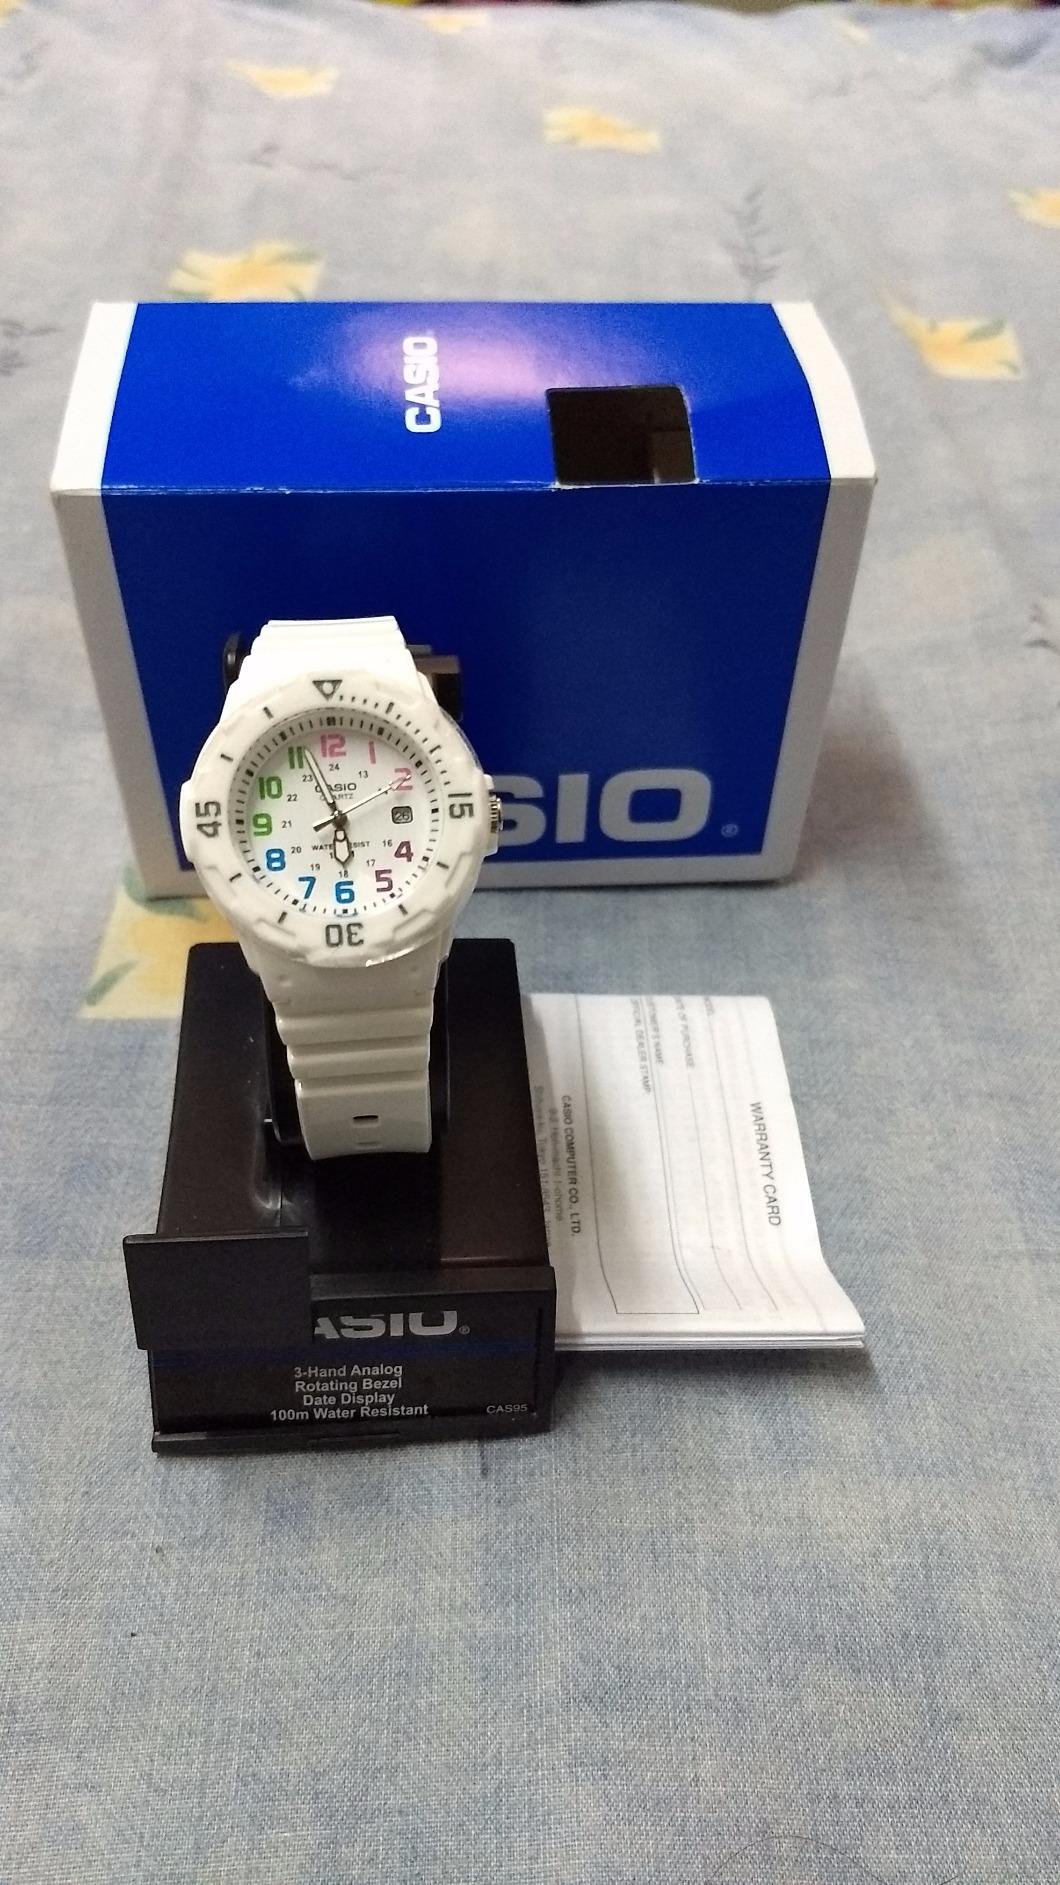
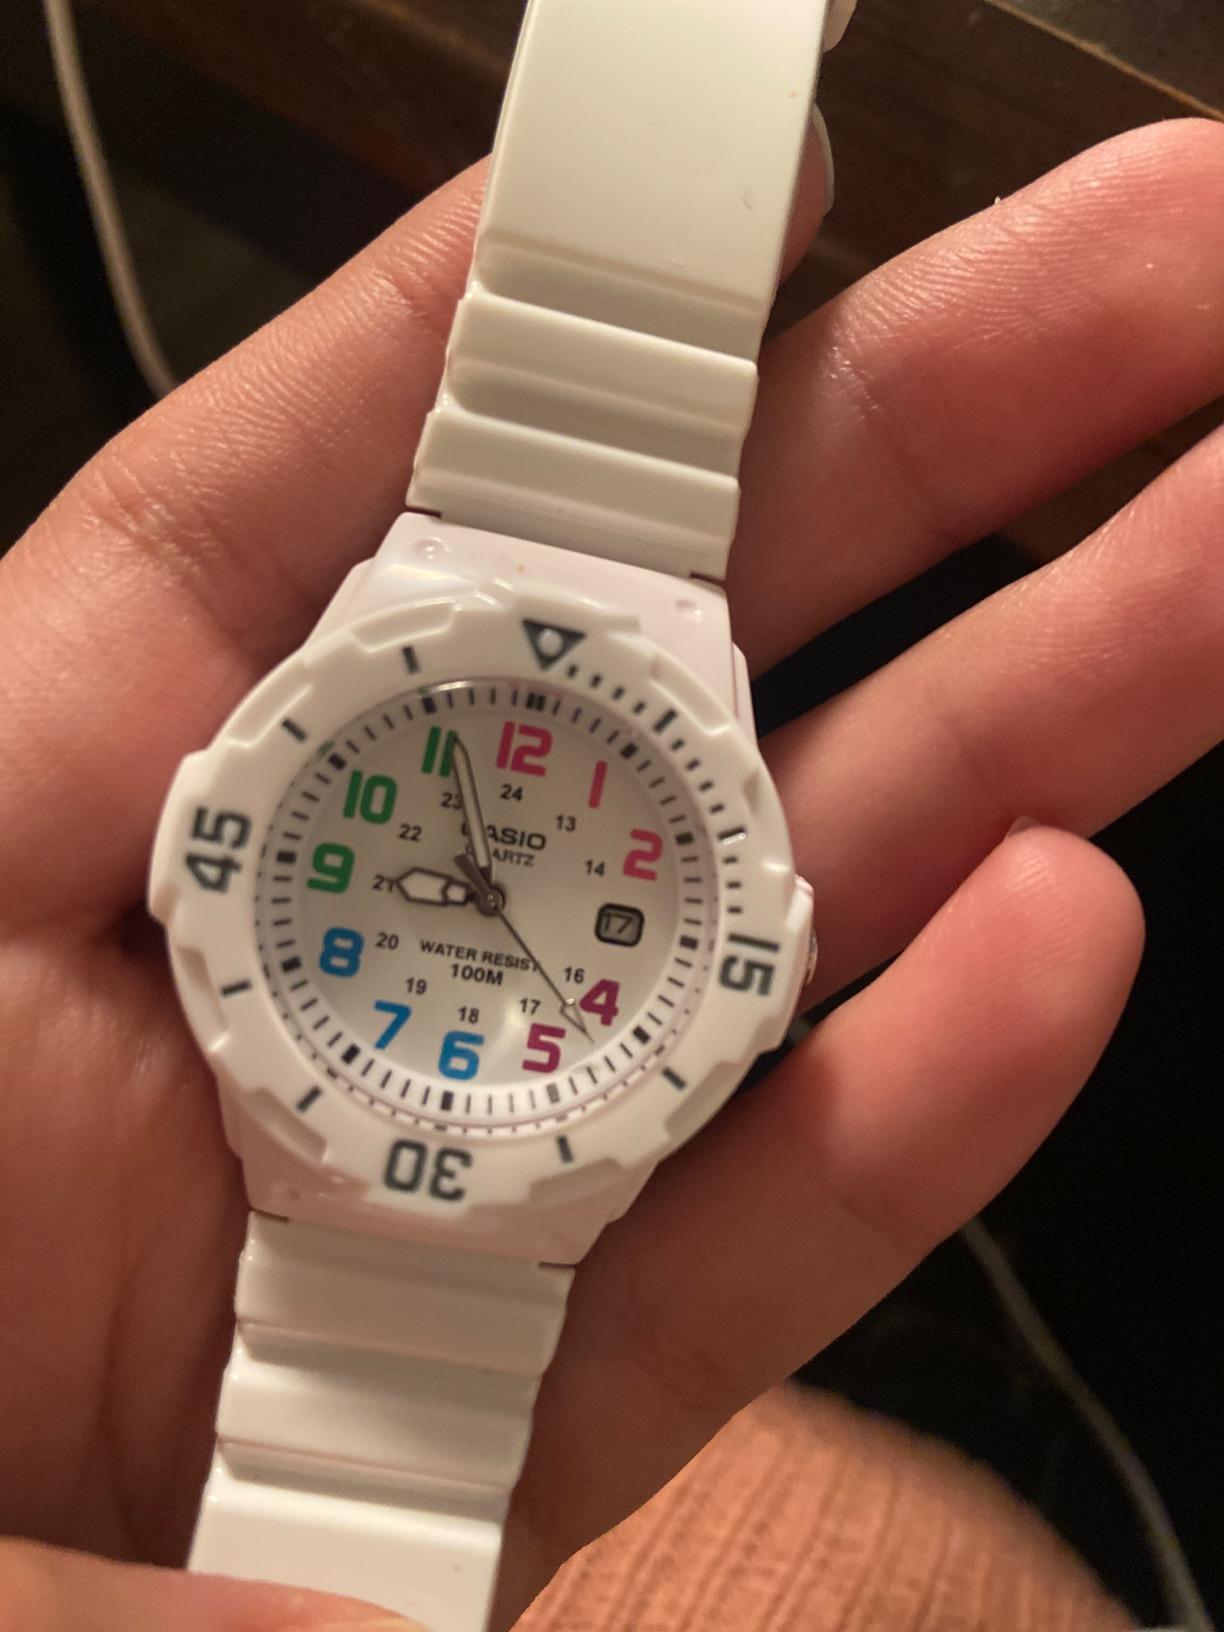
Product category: accessories_watch
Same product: yes